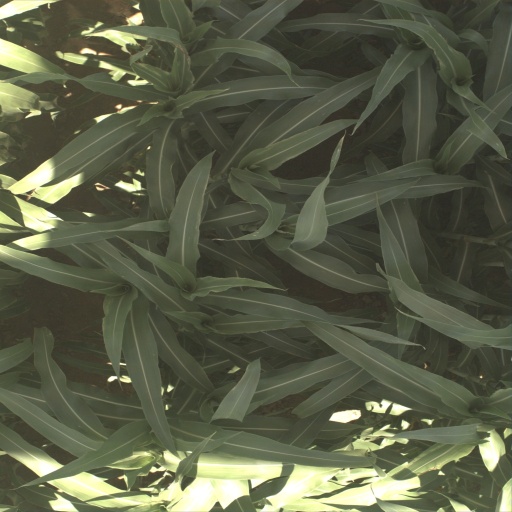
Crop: sorghum